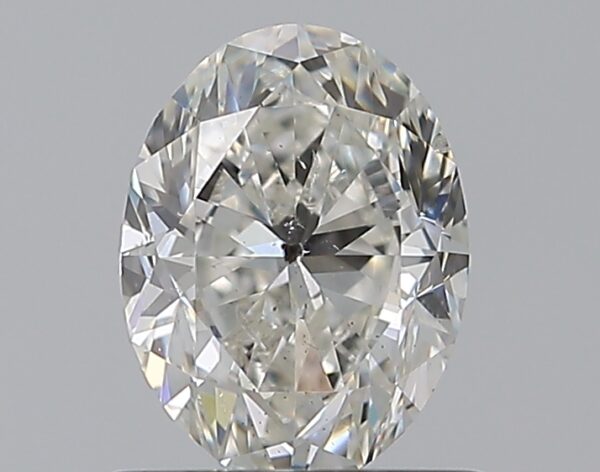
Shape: oval
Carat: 0.7
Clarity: SI2
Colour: H
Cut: GD
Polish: EX
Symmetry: VG
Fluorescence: N
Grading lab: GIA
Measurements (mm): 6.43 x 4.84 x 3.24